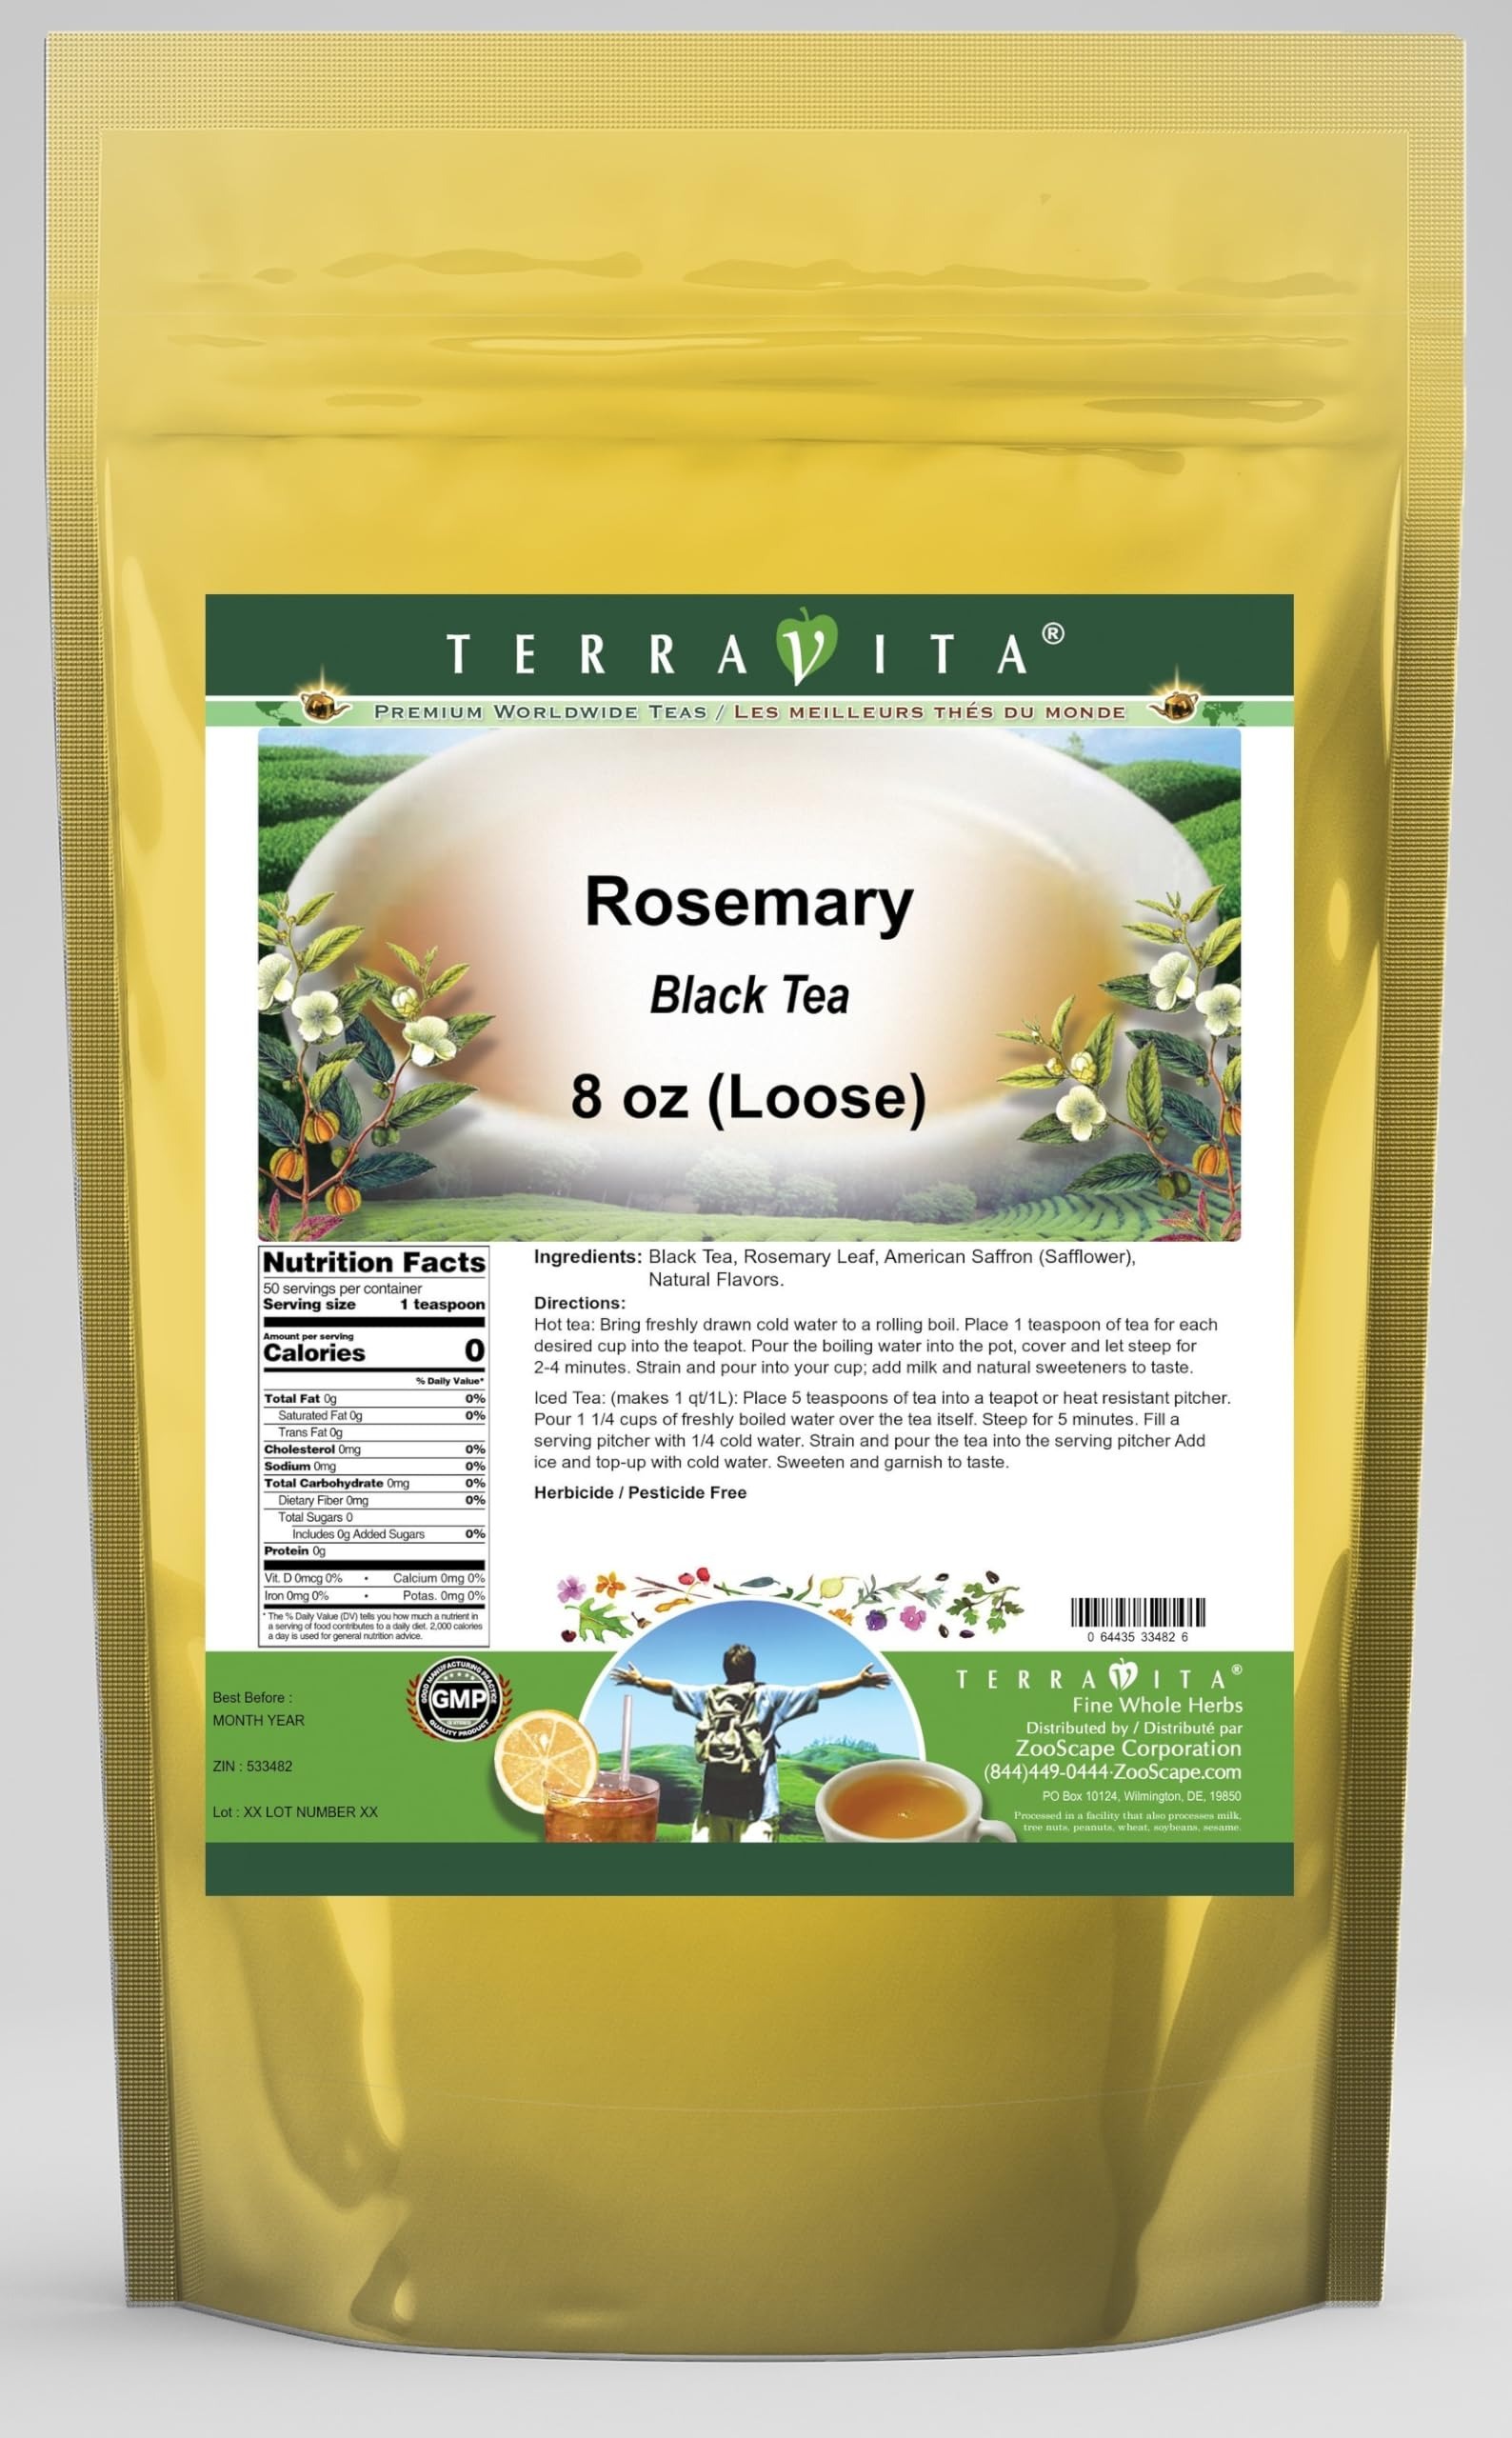
Item Name: Rosemary Black Tea (Loose) (8 oz, ZIN: 533482)
Bullet Point 1: Our Rosemary Black Tea is a tasty flavored Black tea with Rosemary Leaf and American Saffron (Safflower) that has a refreshing taste that will impress you! The unique Rosemary taste is delicious! - Ingredients: Black tea, Rosemary Leaf, American Saffron (Safflower) and Natural Rosemary Flavor.
Bullet Point 2: No fillers.
Bullet Point 3: Manufacturer: TerraVita
Bullet Point 4: Size: 8 oz
Bullet Point 5: Loose Leaf Black Tea - Packed in a convenient upright pouch!
Product Description: Our Rosemary Black Tea is a tasty flavored Black tea with Rosemary Leaf and American Saffron (Safflower) that has a refreshing taste that will impress you! The unique Rosemary taste is delicious! - Ingredients: Black tea, Rosemary Leaf, American Saffron (Safflower) and Natural Rosemary Flavor. - Hot tea brewing method: Bring freshly drawn cold water to a rolling boil. Place 1 teaspoon of tea for each desired cup into the teapot. Pour the boiling water into the pot, cover and let steep for 2-4 minutes. Strain and pour into your cup; add milk and natural sweeteners to taste. - Iced tea brewing method: (to make 1 liter/quart): Place 5 teaspoons of tea into a teapot or heat resistant pitcher. Pour 1 1/4 cups of freshly boiled water over the tea itself. Steep for 5 minutes. Fill a serving pitcher with 1/4 cold water. Strain and pour the tea into the serving pitcher Add ice and top-up with cold water. Sweeten and garnish to taste. - TerraVita is an exclusive line of premium-quality, natural source products that use only the finest, purest and most potent ingredients found around the world. TerraVita is hallmarked by the highest possible standards of purity, potency, stability and freshness. All of our products are prepared with the highest elements of quality control, from raw materials through the entire manufacturing process, up to and including the moment that the bottles or bags are sealed for freshness and shipped out to you. Our highest possible standards are certified by independent laboratories and backed by our personal guarantee. - TerraVita exists to meet and ensure your family's health and wellness without the harmful effects of chemicals and health products. We strive to make all of our products affordable and reliable and are constantly searching the market to m
Value: 8.0
Unit: Ounce

Price: 24.29